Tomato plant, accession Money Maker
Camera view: vertical (180 deg); turntable rotation: 180 degrees
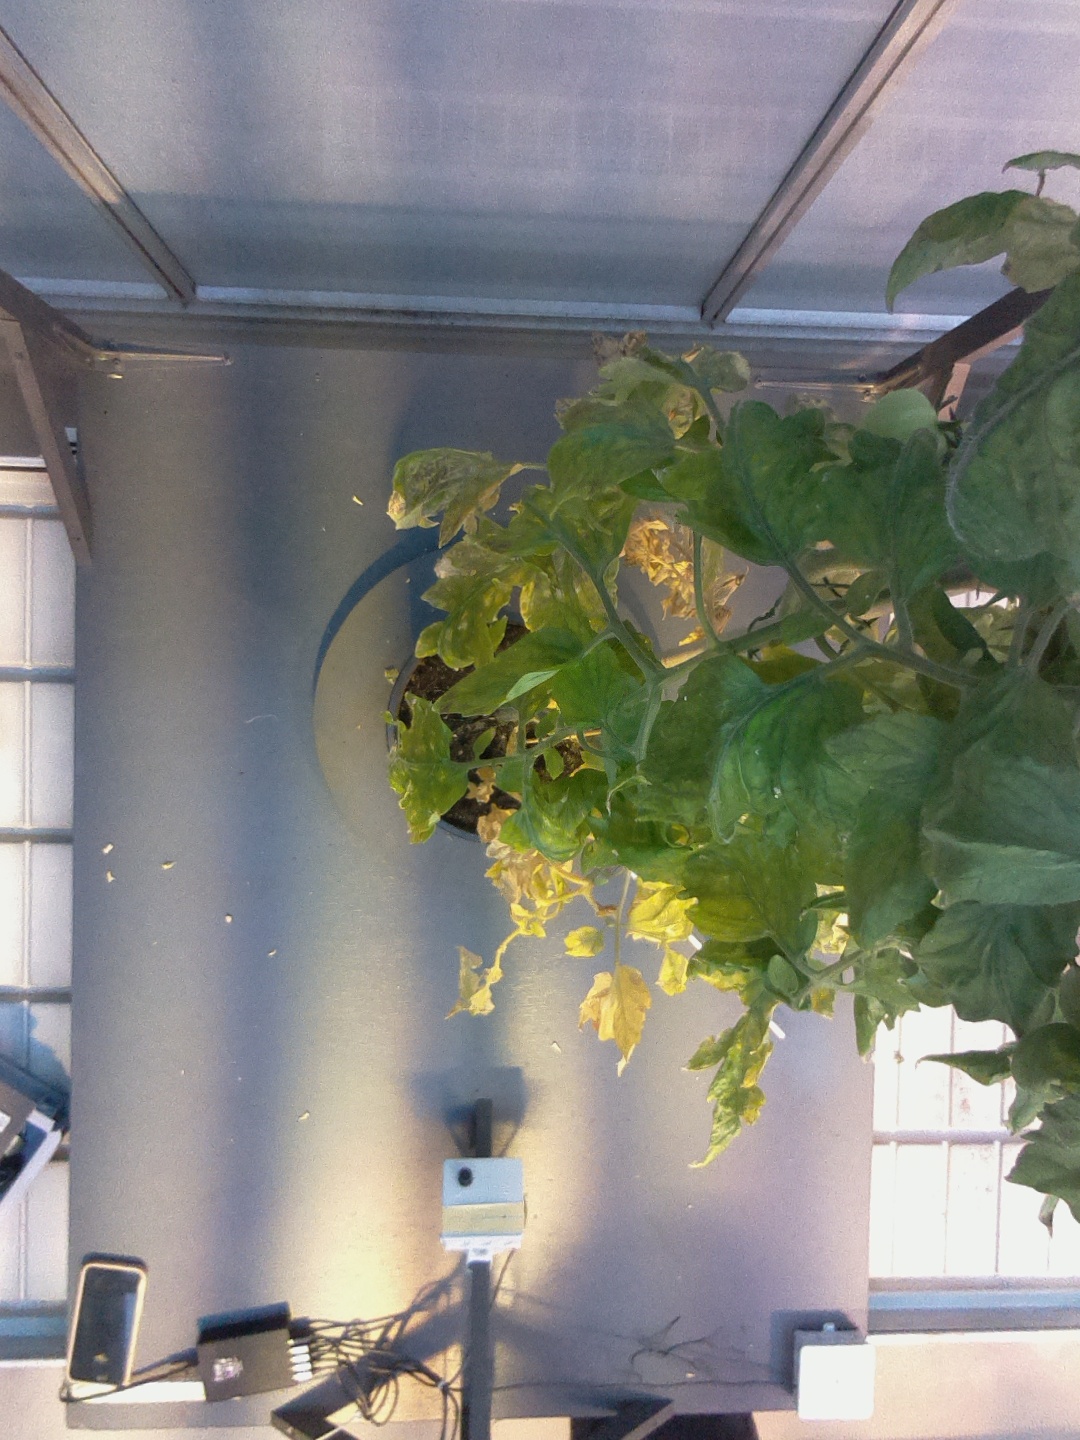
BBCH growth stage 79: 90% -100% of final fruit size